Mere Dad Ki Maruti

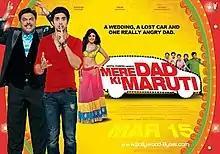
Theatrical release poster

Mere Dad Ki Maruti is a 2013 Indian comedy film directed by Ashima Chibber, featuring Saqib Saleem, Ram Kapoor and Prabal Panjabi in lead roles. It also features newcomer Rhea Chakraborty in a pivotal role.